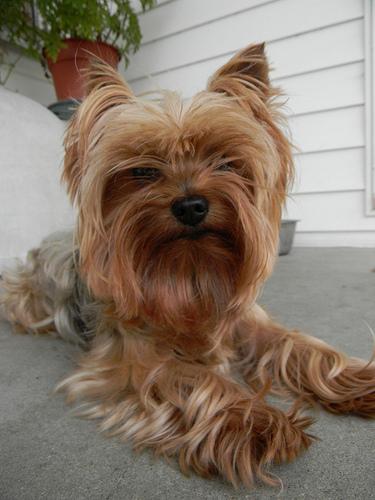
Breed: yorkshire terrier